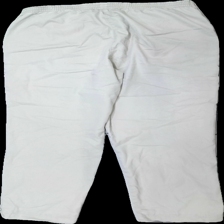
View: back
Type: Trousers
Category: Ladies
Brand: Soya/Soyaconcept
Colors: Beige
Material: 79% cotton 21% polyester
Cut: Regular
Size: L
Season: All
Stains: Major
Damage: fläckar
Damage location: middle right
Damage 2: fläckar
Damage 2 location: middle left
Price range: <50
Recommended usage: Export
Description: beige byxor, fläckar fram